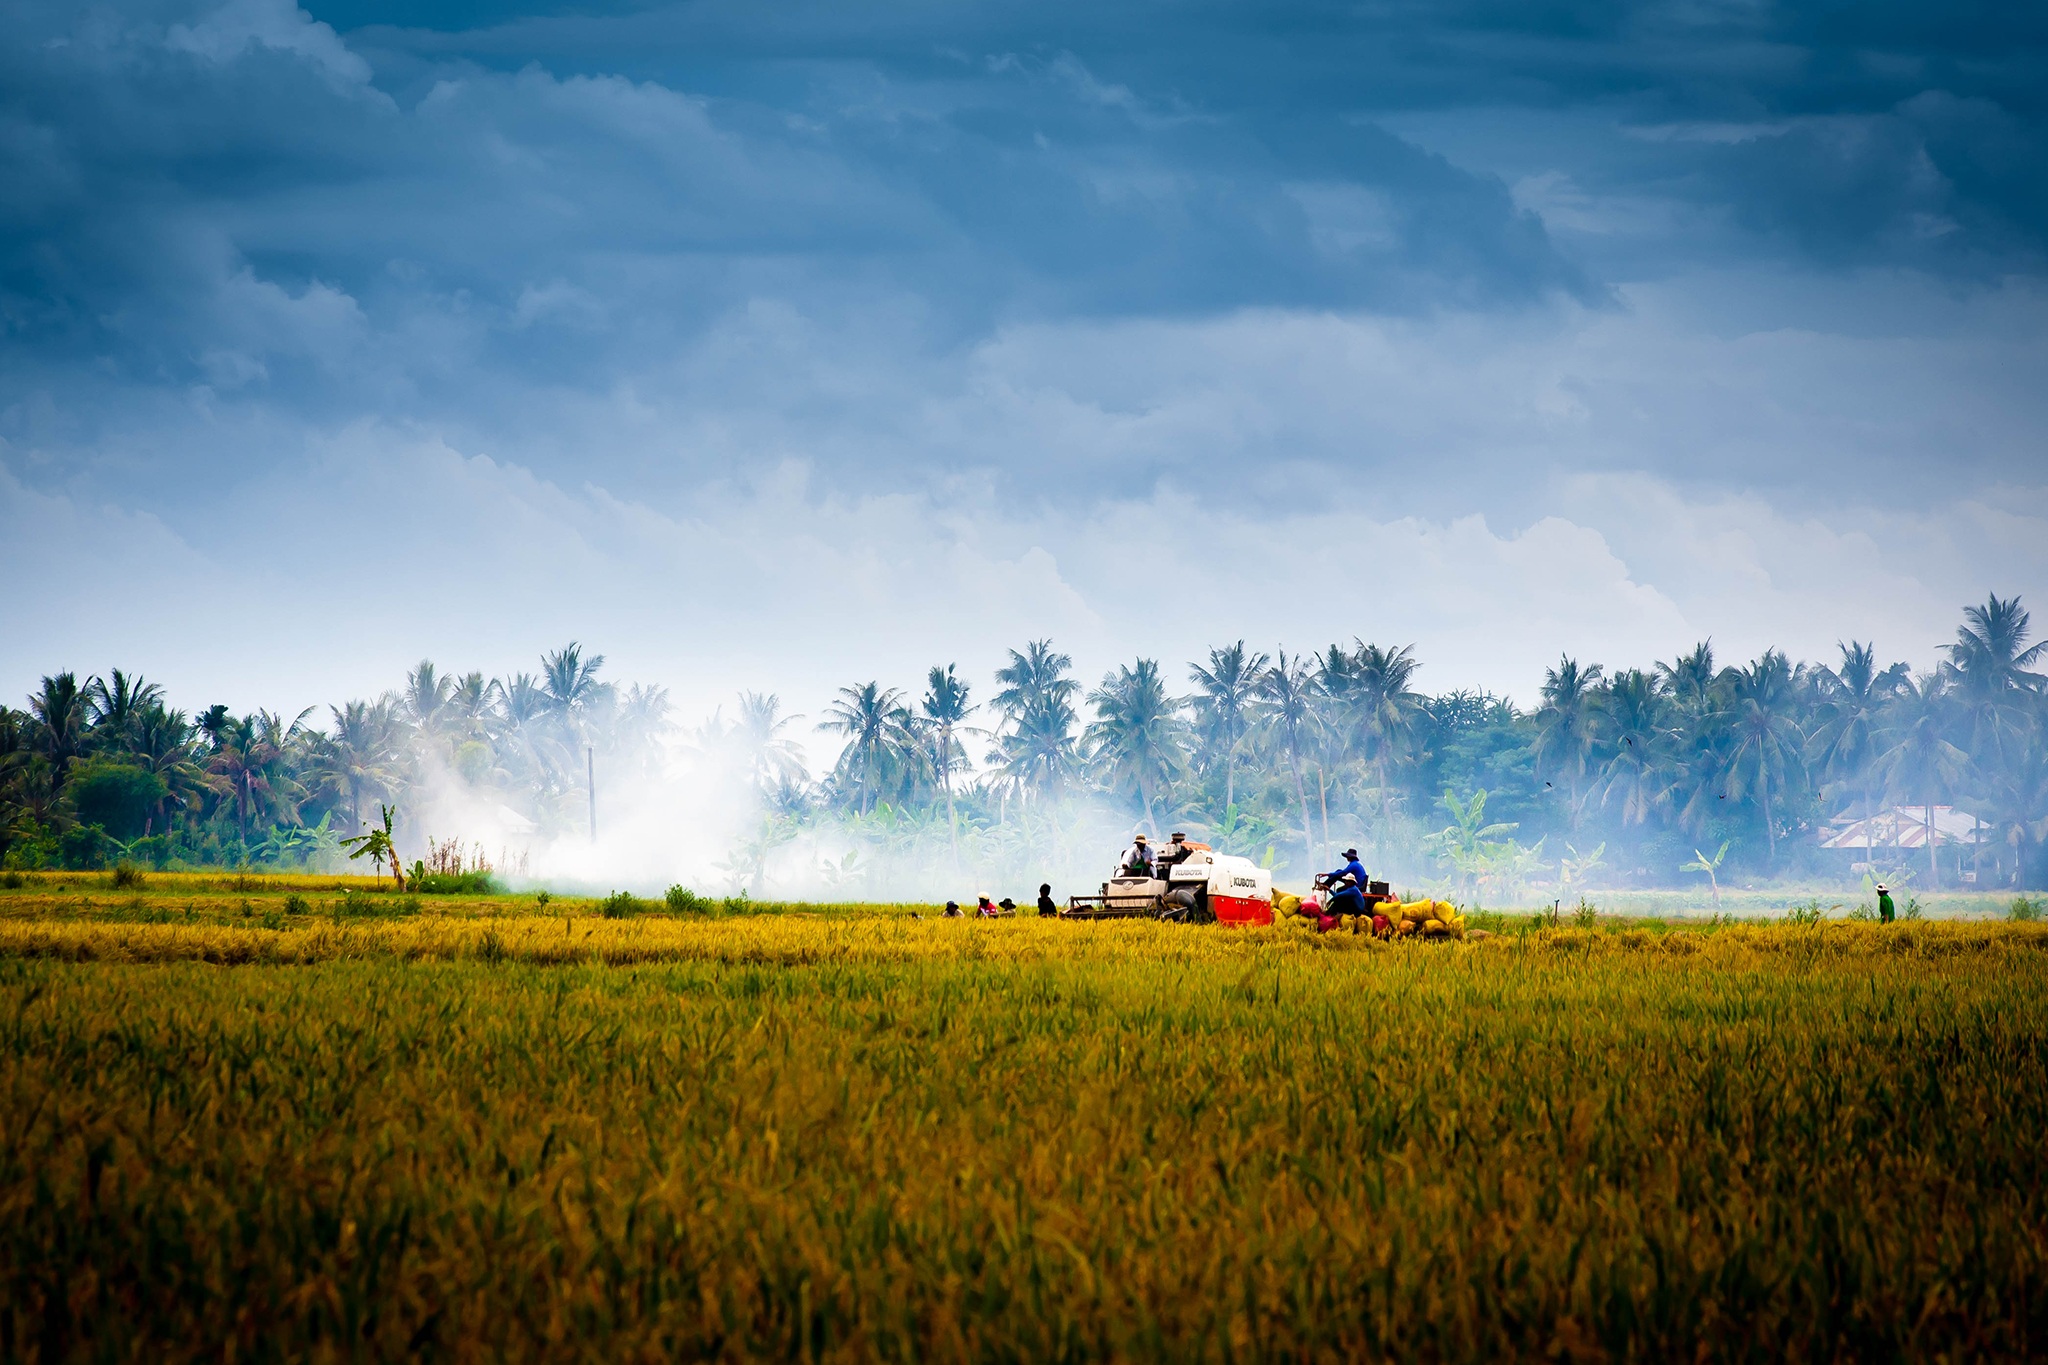
landscape, nature, grass, horizon, cloud, sky, sunrise, sunset, field, farm, meadow, prairie, countryside, sunlight, morning, flower, dawn, harvest, crop, asia, agriculture, plain, fields, grassland, habitat, vietnam, ecosystem, workers, rural area, paddy field, natural environment, atmospheric phenomenon, grass family, atmosphere of earth, computer wallpaper